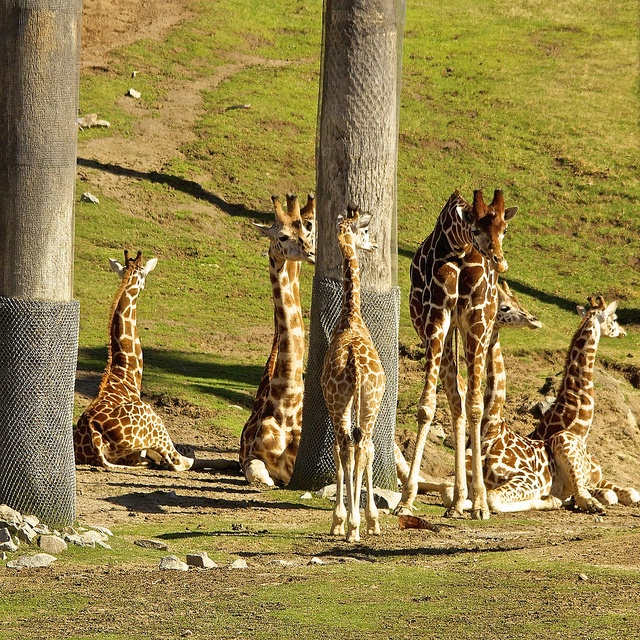
Several zebras sitting and standing under a tree.
A small family of Giraffes are together near a couple of trees.
A HERD OF GIRAFFES STANDING AND LYING UNDER THE TREES
There are many giraffes gathered around this tree
a group of giraffes laying near trees in a field